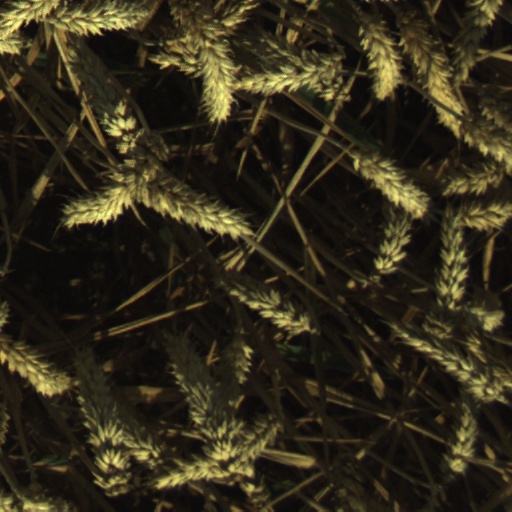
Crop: wheat